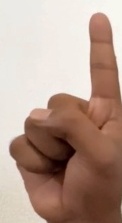
ASL sign: 1